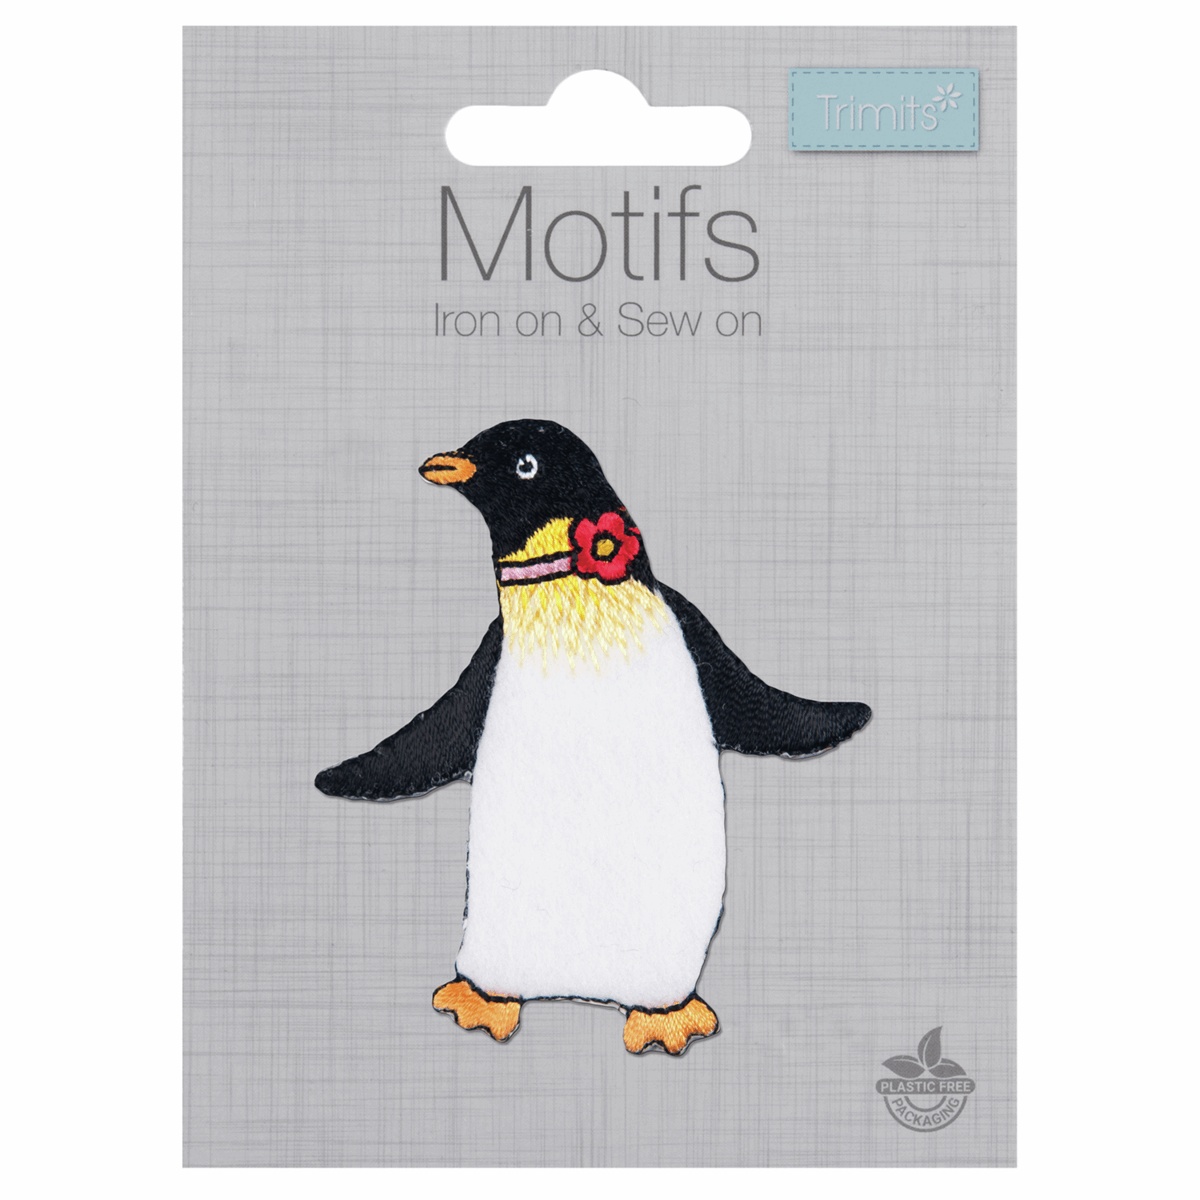
Dancing Penguin - Iron -On & Sew-On Patch
A selection of children's and adult motif designs. Ideal for clothes embellishment. Dimensions: H 6.5cm x W 5.7cm Sold individually (1 piece)
Brand: Trimits/Craft Factory
Category: Arts & Entertainment > Hobbies & Creative Arts > Arts & Crafts > Art & Crafting Materials > Embellishments & Trims > Appliques & Patches > Iron-On Appliques